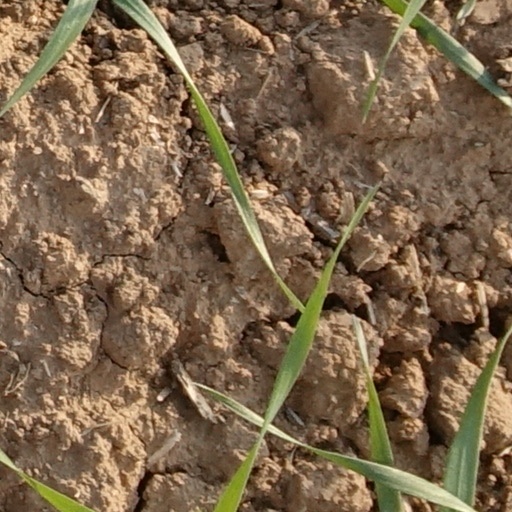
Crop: wheat